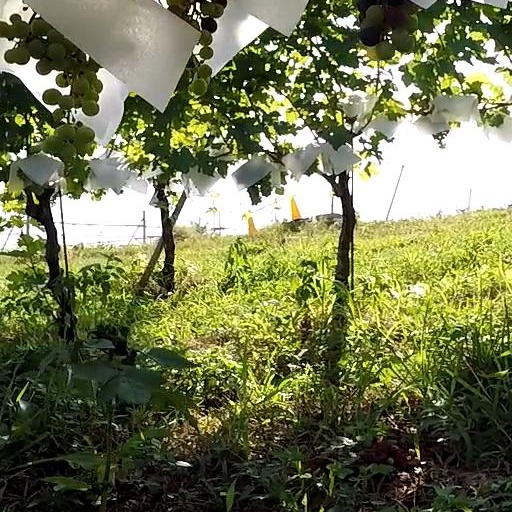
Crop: grape